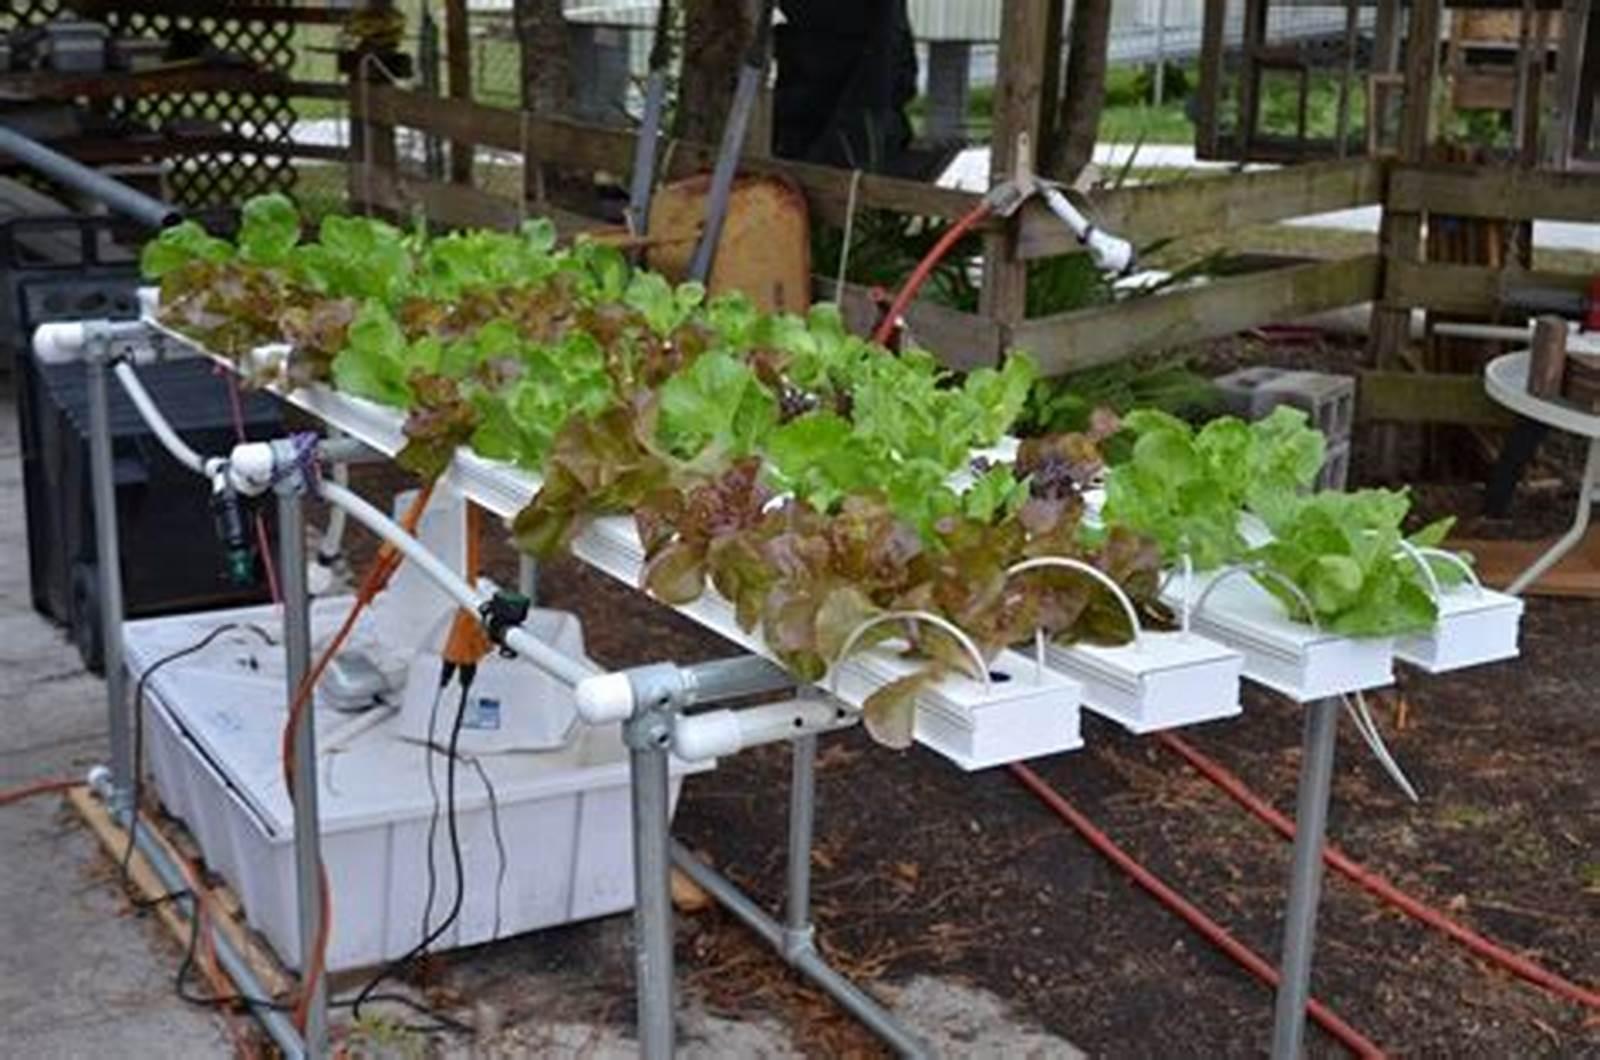
Mashine maalumu kwa ajili ya upandaji wa mimea mbalimbali inayotegemea maji bila udongo tayari imepandwa yakiwemo maua na mboga za majani zikiwa katika hatua ya kati kabla ya kuelekea kukomaa na kuvunwa.